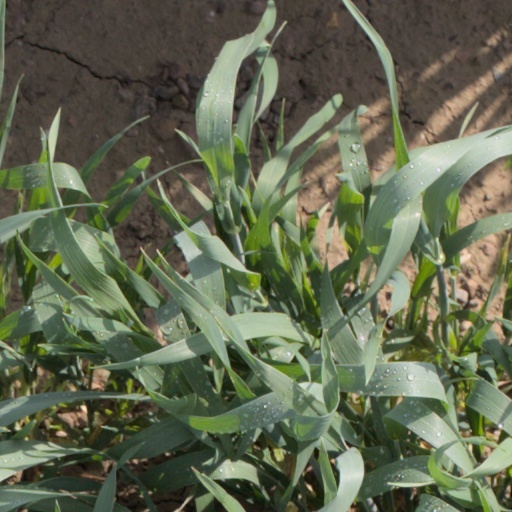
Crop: wheat